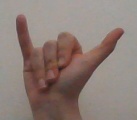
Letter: ya